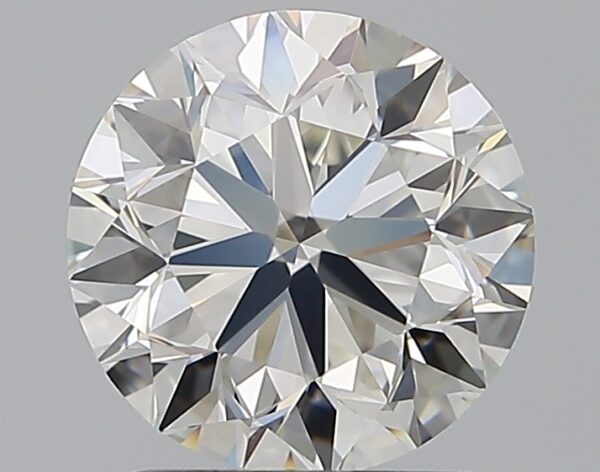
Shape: round
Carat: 1.7
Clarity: VVS2
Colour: I
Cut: VG
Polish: EX
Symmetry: EX
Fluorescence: M
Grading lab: GIA
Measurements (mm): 7.41 x 7.46 x 4.78